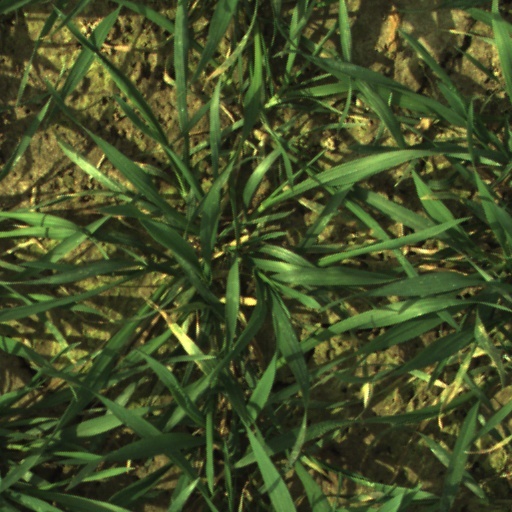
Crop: wheat